Church of Saint Francis of Assisi, San Juan

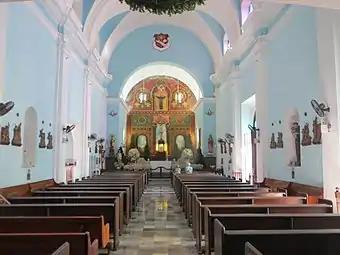
Church interior in 2015.

The Church of Saint Francis of Assisi (Spanish: "Iglesia de San Francisco de Asís") is a historic Catholic parish church located in the San Francisco sub-barrio of Old San Juan in San Juan, Puerto Rico. The church has gone numerous transformations throughout its history and its original brick and masonry structure can still be admired. The church is also renowned for its crypt which is opened to visitors and at some point it contained the remains of Puerto Rican Impressionist painter Francisco Oller.